Huatusco (archaeological site)

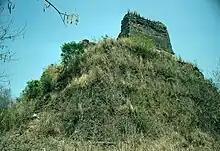
Side view of the Huatusco pyramid

Over 100m above the bed of Atoyac River are the ruins on the northern shore. Access from the South is blocked by a well-preserved walls made from round river stones. The site surface is divided into two sections. In the larger northern side, are several largely destroyed buildings and terraces.